Kladno District

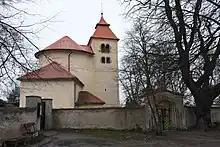
Budeč

The most important monuments in the district, protected as national cultural monuments, are: